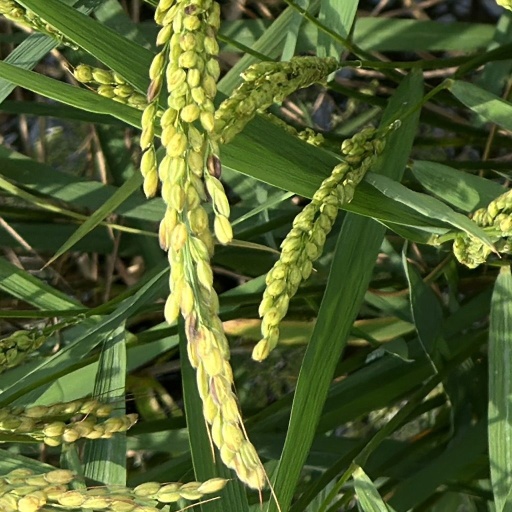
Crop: rice